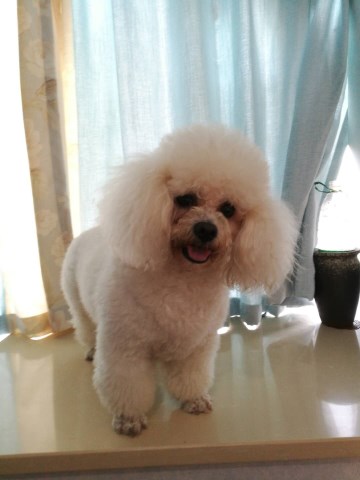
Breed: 3083-n000117-Bichon_Frise